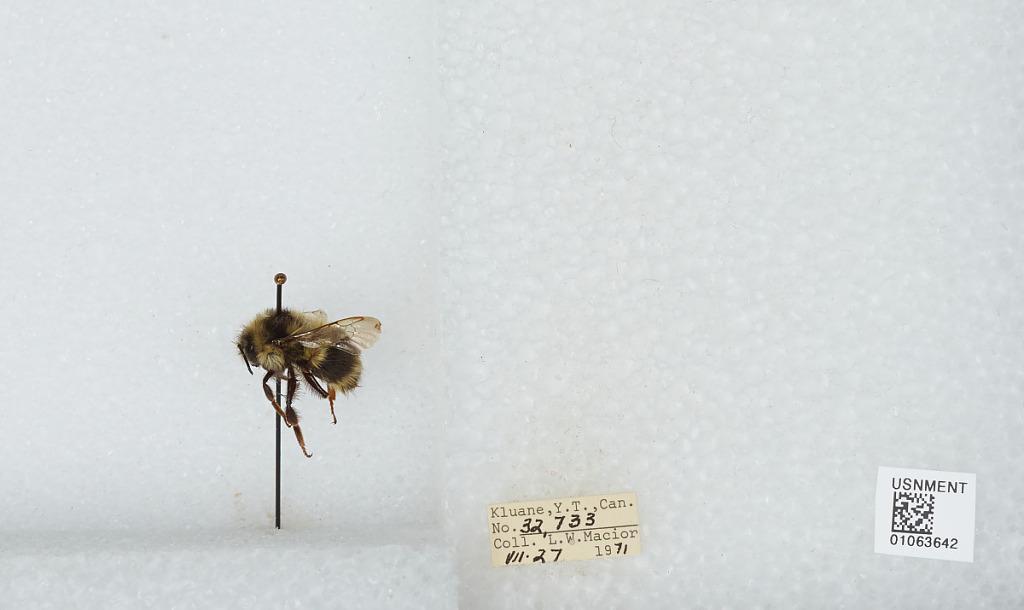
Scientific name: Bombus bifarius nearcticus
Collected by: L. Macior
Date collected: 1971-7-27
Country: Canada
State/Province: Yukon Territory
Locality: Kluane
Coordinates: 60.75, -139.5